Ronco sopra Ascona

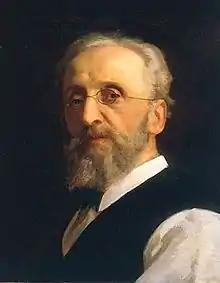
Self portrait of Antonio Ciseri

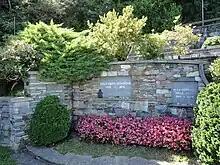
Remarque tomb

German writer Erich Maria Remarque lived in Porto Ronco in the Casa Monte Tabor together with his wife, American actress Paulette Goddard, until he died in 1970. Paulette Goddard died there in 1990. The couple is buried alongside each other in Ronco's cemetery.